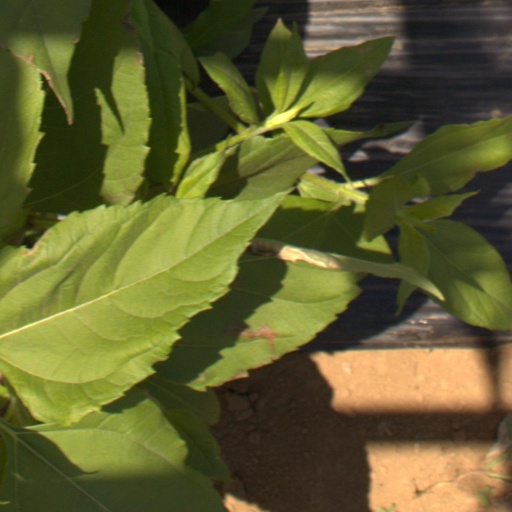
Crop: Jerusalem artichoke